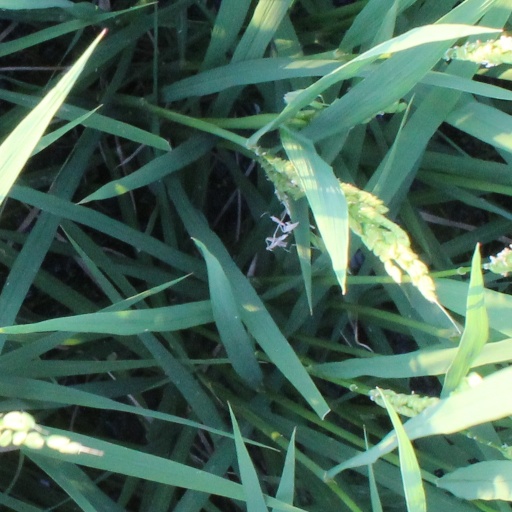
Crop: rice